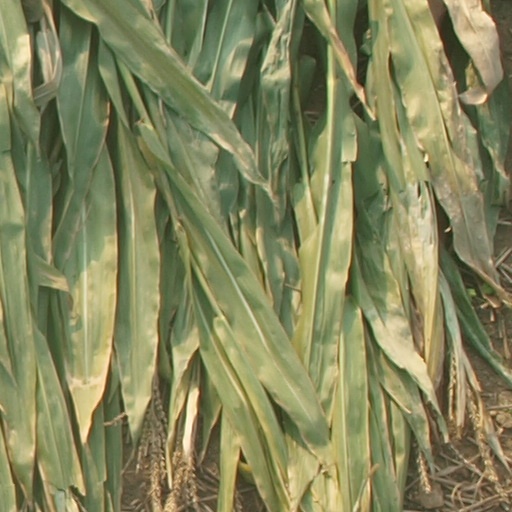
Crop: maize; corn